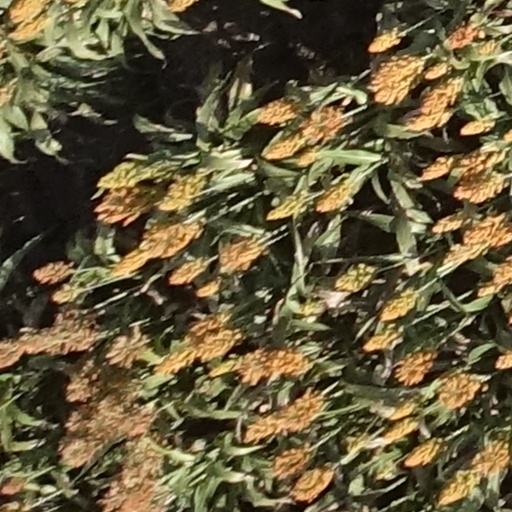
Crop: sorghum